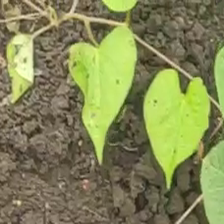
Weed species: Obscure_morning _glory(Ipomoea obscura)